Ford Crown Victoria

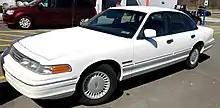
1994 Ford Crown Victoria.

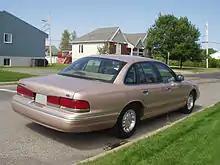
1996 facelift Ford Crown Victoria.

As with its LTD Crown Victoria predecessor, the Crown Victoria was a six-passenger automobile; the front seat was a 50/50 split bench seat. The Crown Victoria was sold in two trim levels: base and LX, with the latter forming the majority of non-fleet sales. In addition, the Crown Victoria P71 replaced the fleet-market "S" designation in 1993; the P71 was marketed exclusively for law-enforcement sales.